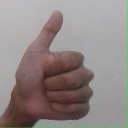
अक्षर: थ